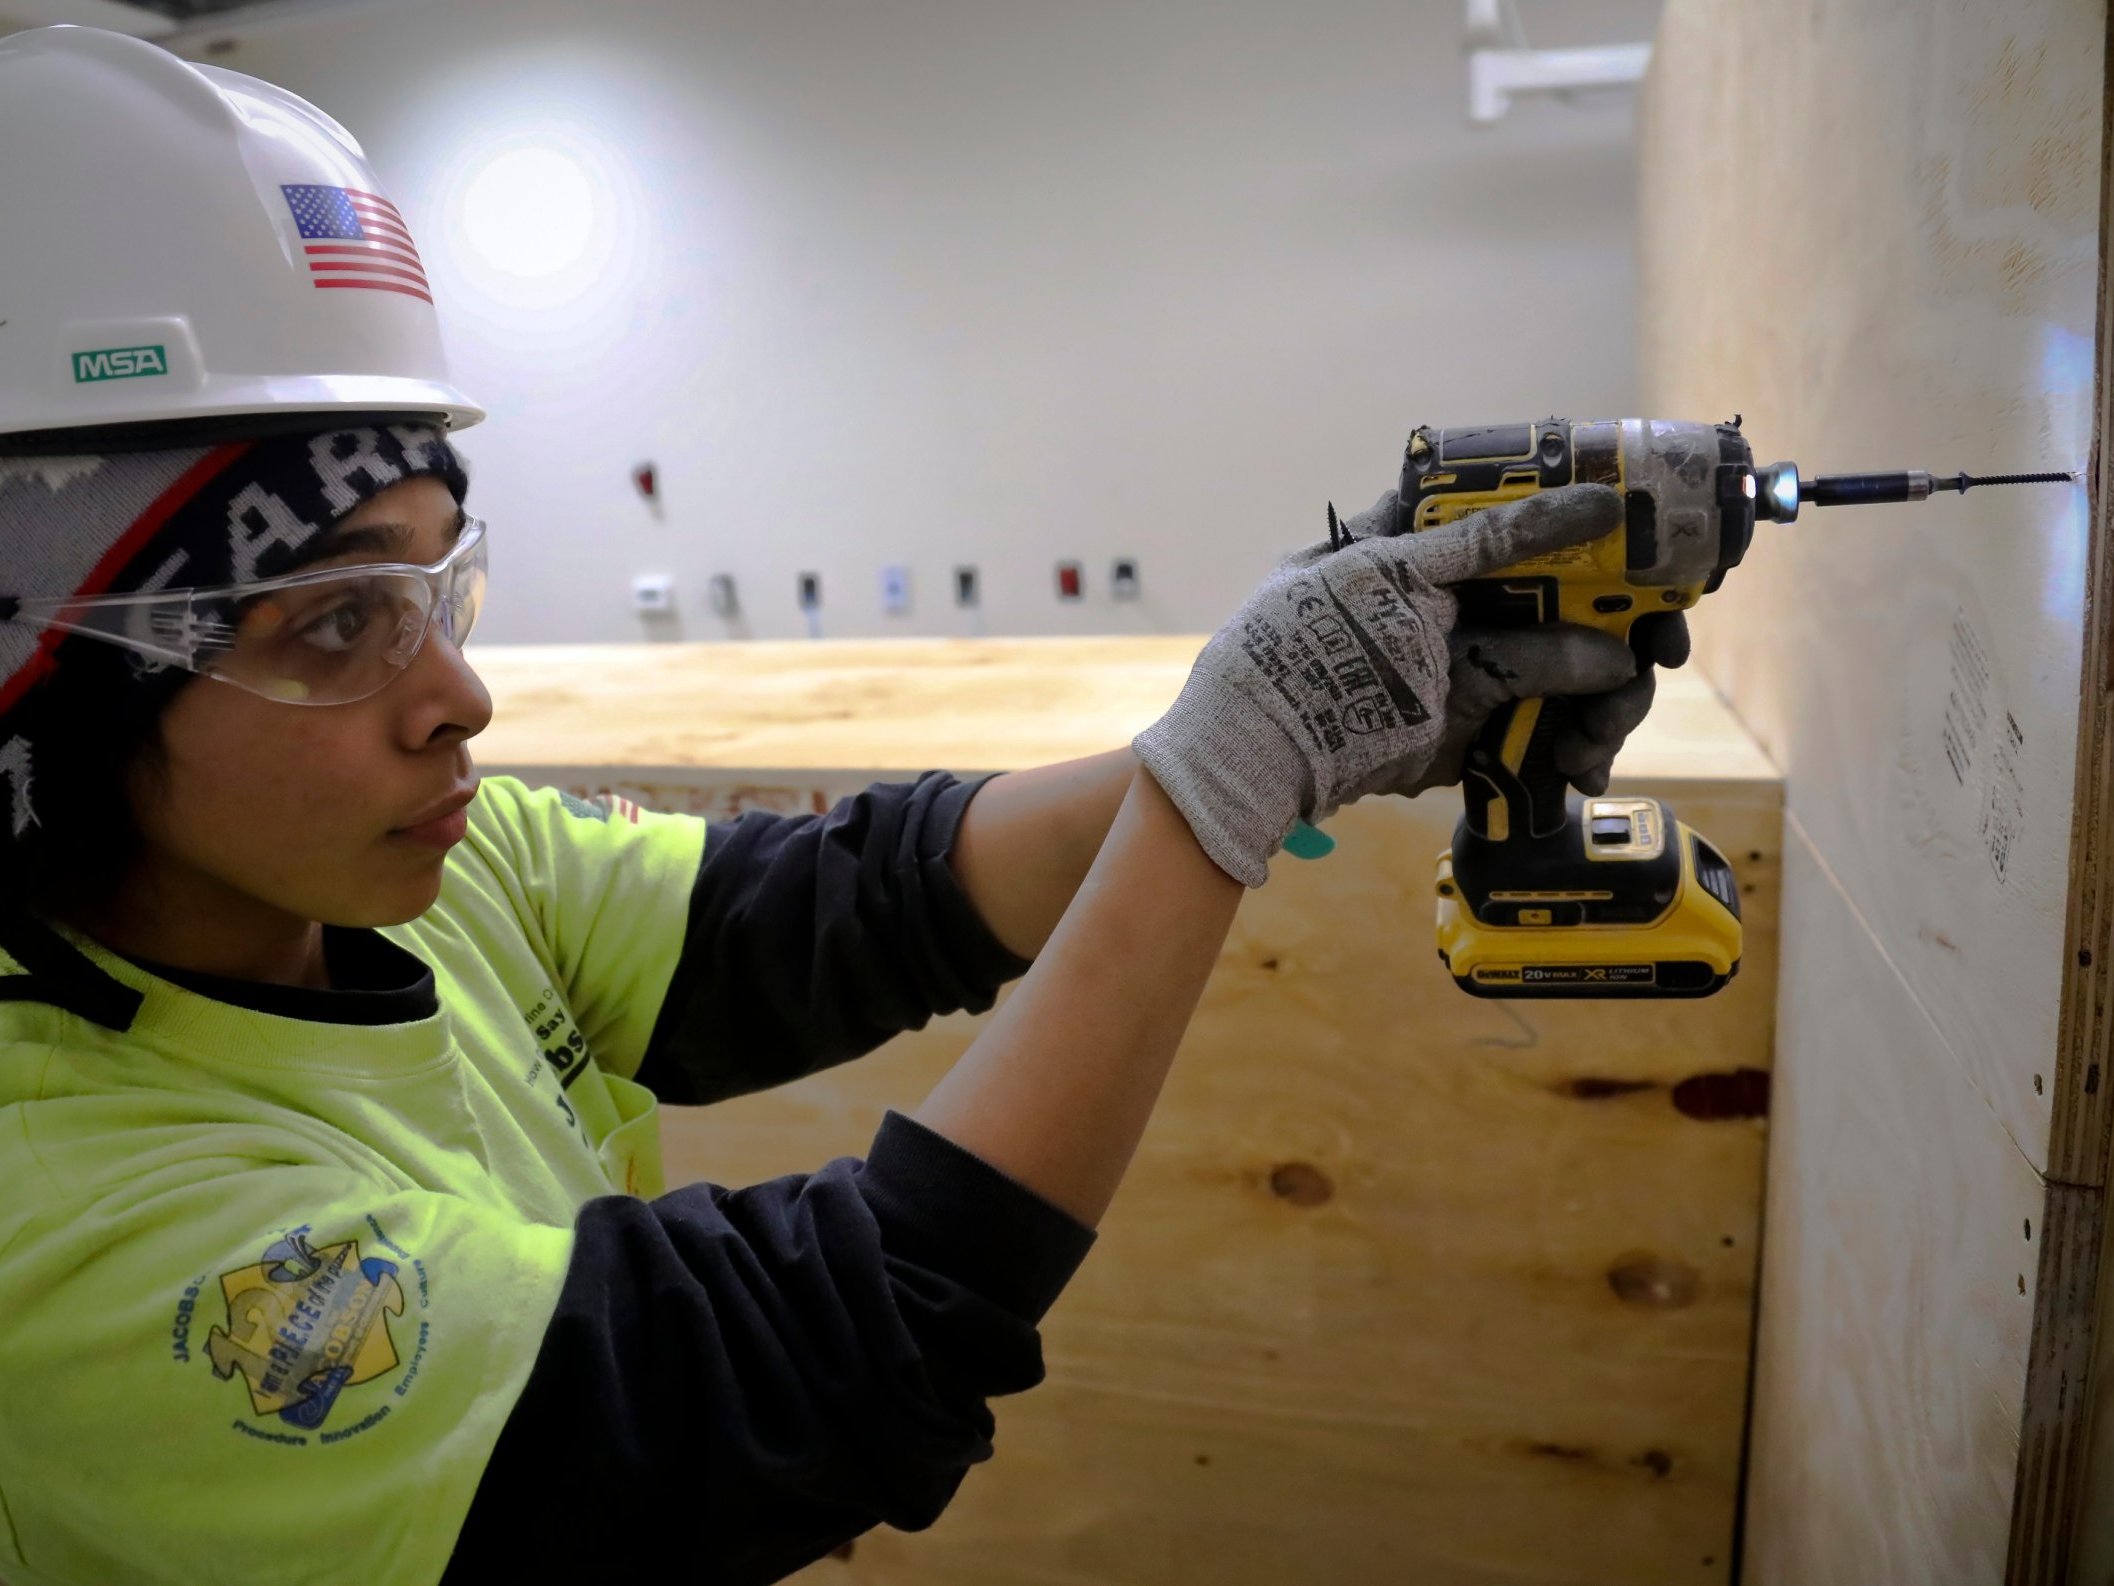
Gender: women